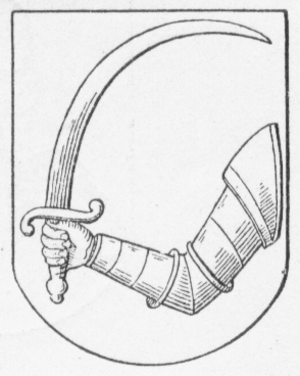
Grindsted / Billeder fra Grindsted
Våben for Slavs Herred (1648 udgave). Illustration fra Anders Thisets artikel Om danske By- og Herredsvaaben trykt i Tidsskrift for Kunstindustri 1893-1894.
Grindsted er en by i Sydjylland med 9.754 indbyggere, beliggende ved Grindsted Å og Grindsted Engsø og omgivet af sandede jorder og store hedestrækninger.